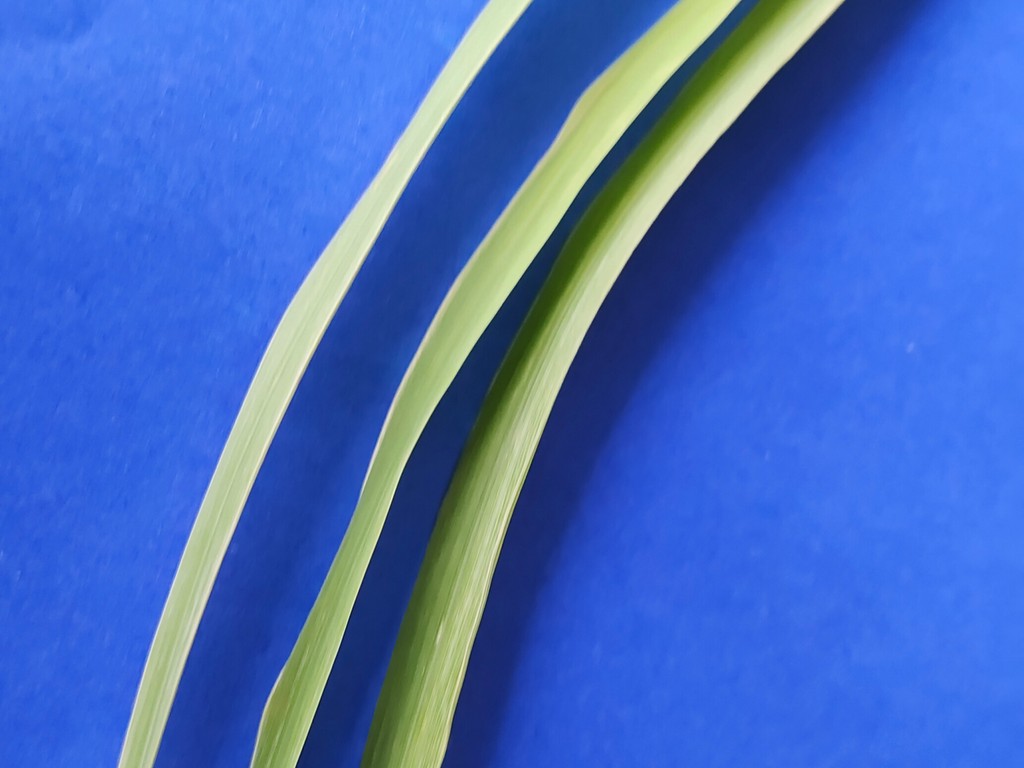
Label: Healthy